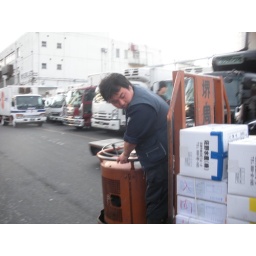
These are the &amp;quot;carts&amp;quot; that move all the things in the fish market